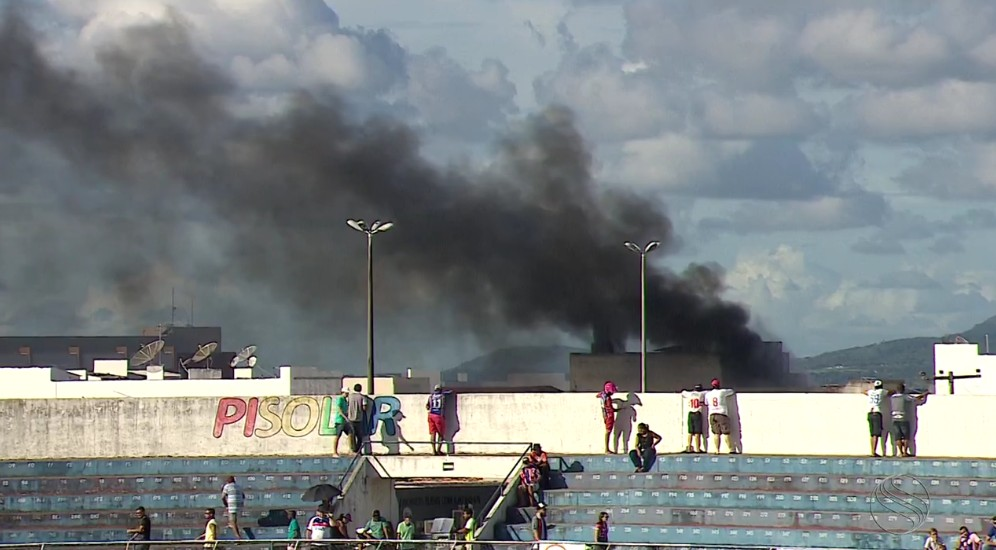
Fire: no
Smoke: yes